Future of an expanding universe

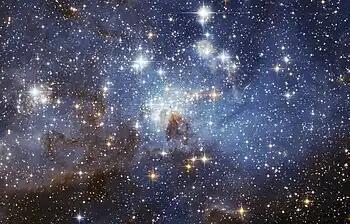
An image of many stars. LH 95 star forming region of the Large Magellanic Cloud. The image was taken using the Hubble Space Telescope. Source: European Space Agency (ESA/Hubble)

The observable universe is currently 1.38 (13.8 billion) years old. This time lies within the Stelliferous Era. About 155 million years after the Big Bang, the first star formed. Since then, stars have formed by the collapse of small, dense core regions in large, cold molecular clouds of hydrogen gas. At first, this produces a protostar, which is hot and bright because of energy generated by gravitational contraction. After the protostar contracts for a while, its core could become hot enough to fuse hydrogen, if it exceeds critical mass, a process called 'stellar ignition' occurs, and its lifetime as a star will properly begin.